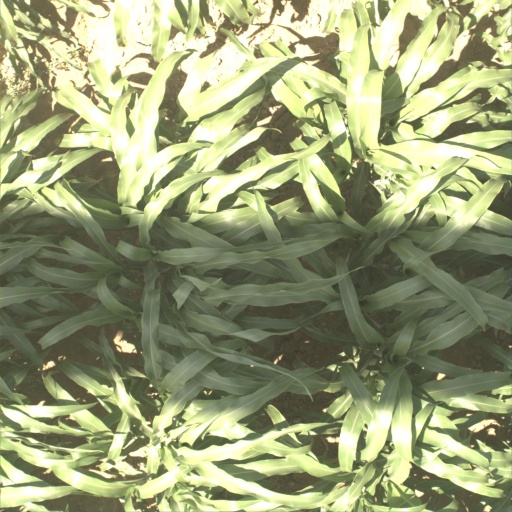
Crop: sorghum